Empire Christmas pudding

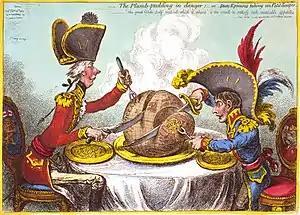
"The Plumb-pudding in Danger" by James Gillray, showing William Pitt and Napoleon Bonaparte splitting up the British empire, represented by a plum pudding

According to social anthropologist Kaori O'Connor, the pudding was "in its time the most famous pudding in the world". According to the BBC, the dish's "cultural and political clout have extended far beyond the dining table" which in the early 20th century was "a potent propaganda tool and a boastful symbol of British imperialism" with a message that "just look at the wonders we can achieve when we all pull together".